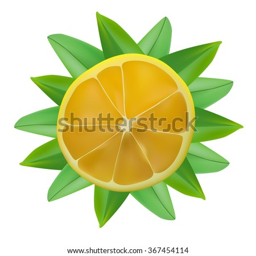
lemon on a white background